Serpentine (video game)

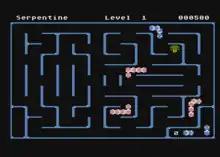
Atari 8-bit screenshot

The player controls (rides, by game description ) a multi-segmented blue 'good' serpent in a maze with the objective of eating all computer-controlled 'evil' (red or orange or green) serpents. Eating the tail segments of serpents makes them shorter, and a red or orange serpent turns green when shorter than the player. Hitting a green serpent headfirst eliminates it, and causes the player's serpent to grow an additional segment. Hitting a red or orange serpent headfirst causes the player's serpent to die. A frog appears at random intervals and gives any serpent eating it an additional segment. Once all opponents have been eliminated, the player's serpent automatically returns to a protected area.